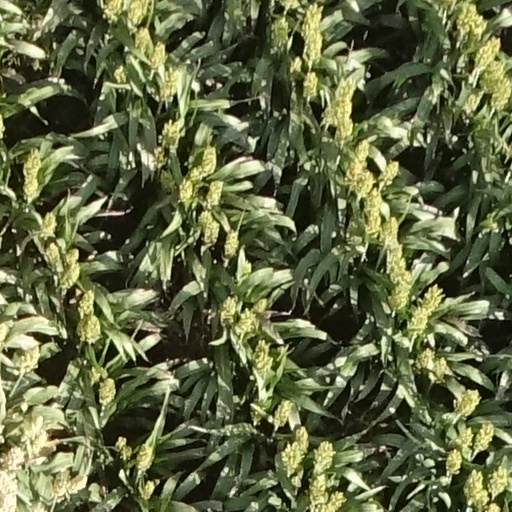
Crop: sorghum